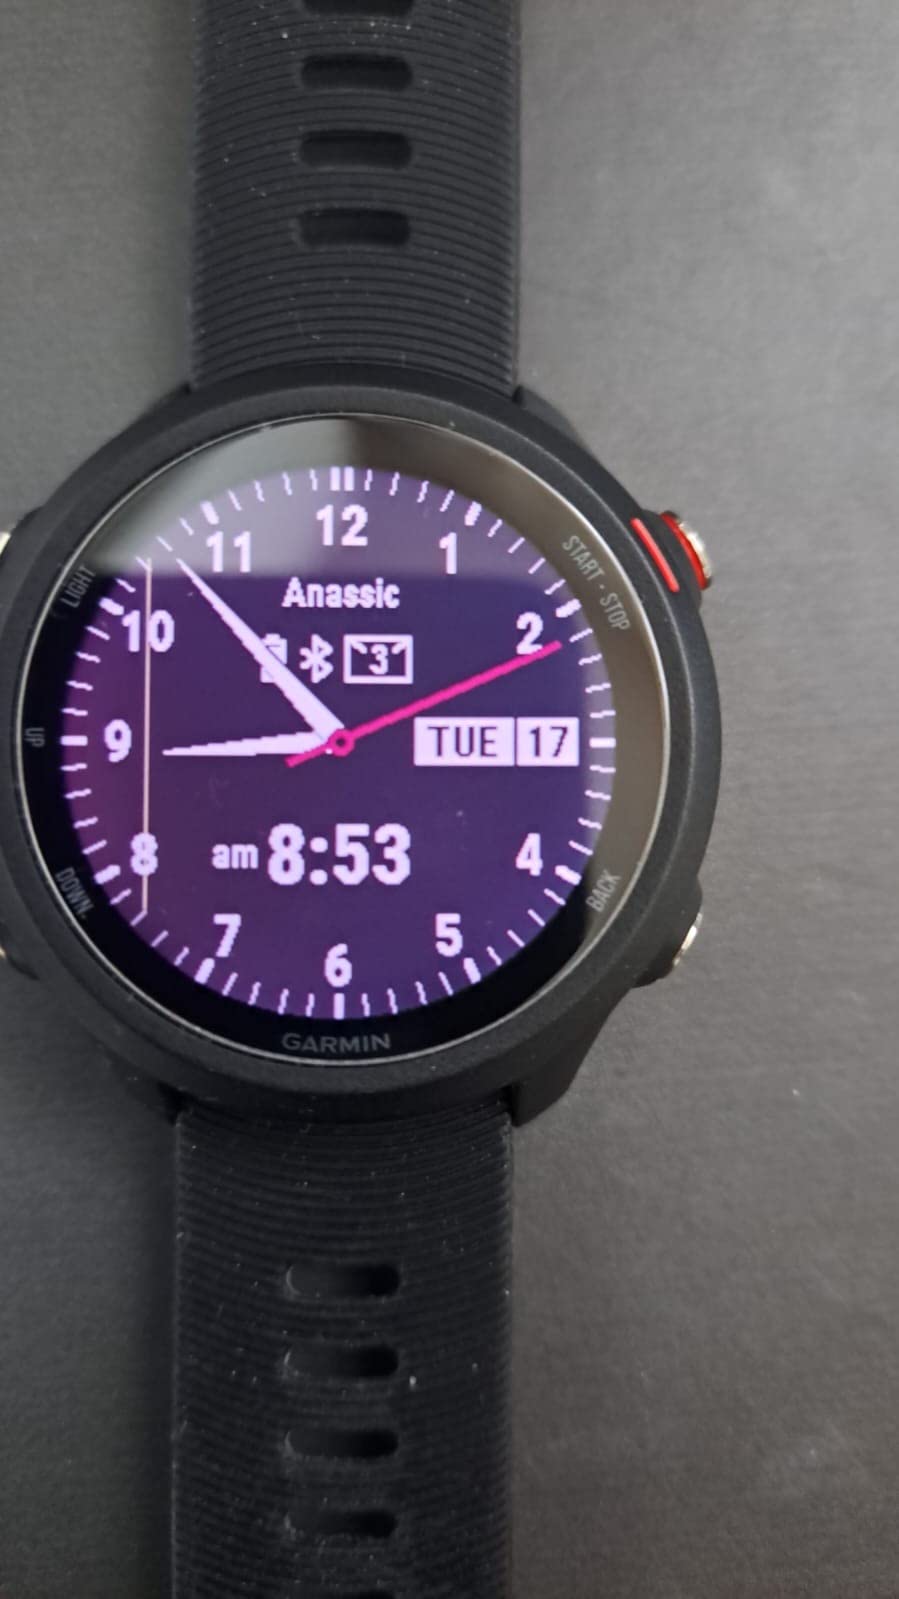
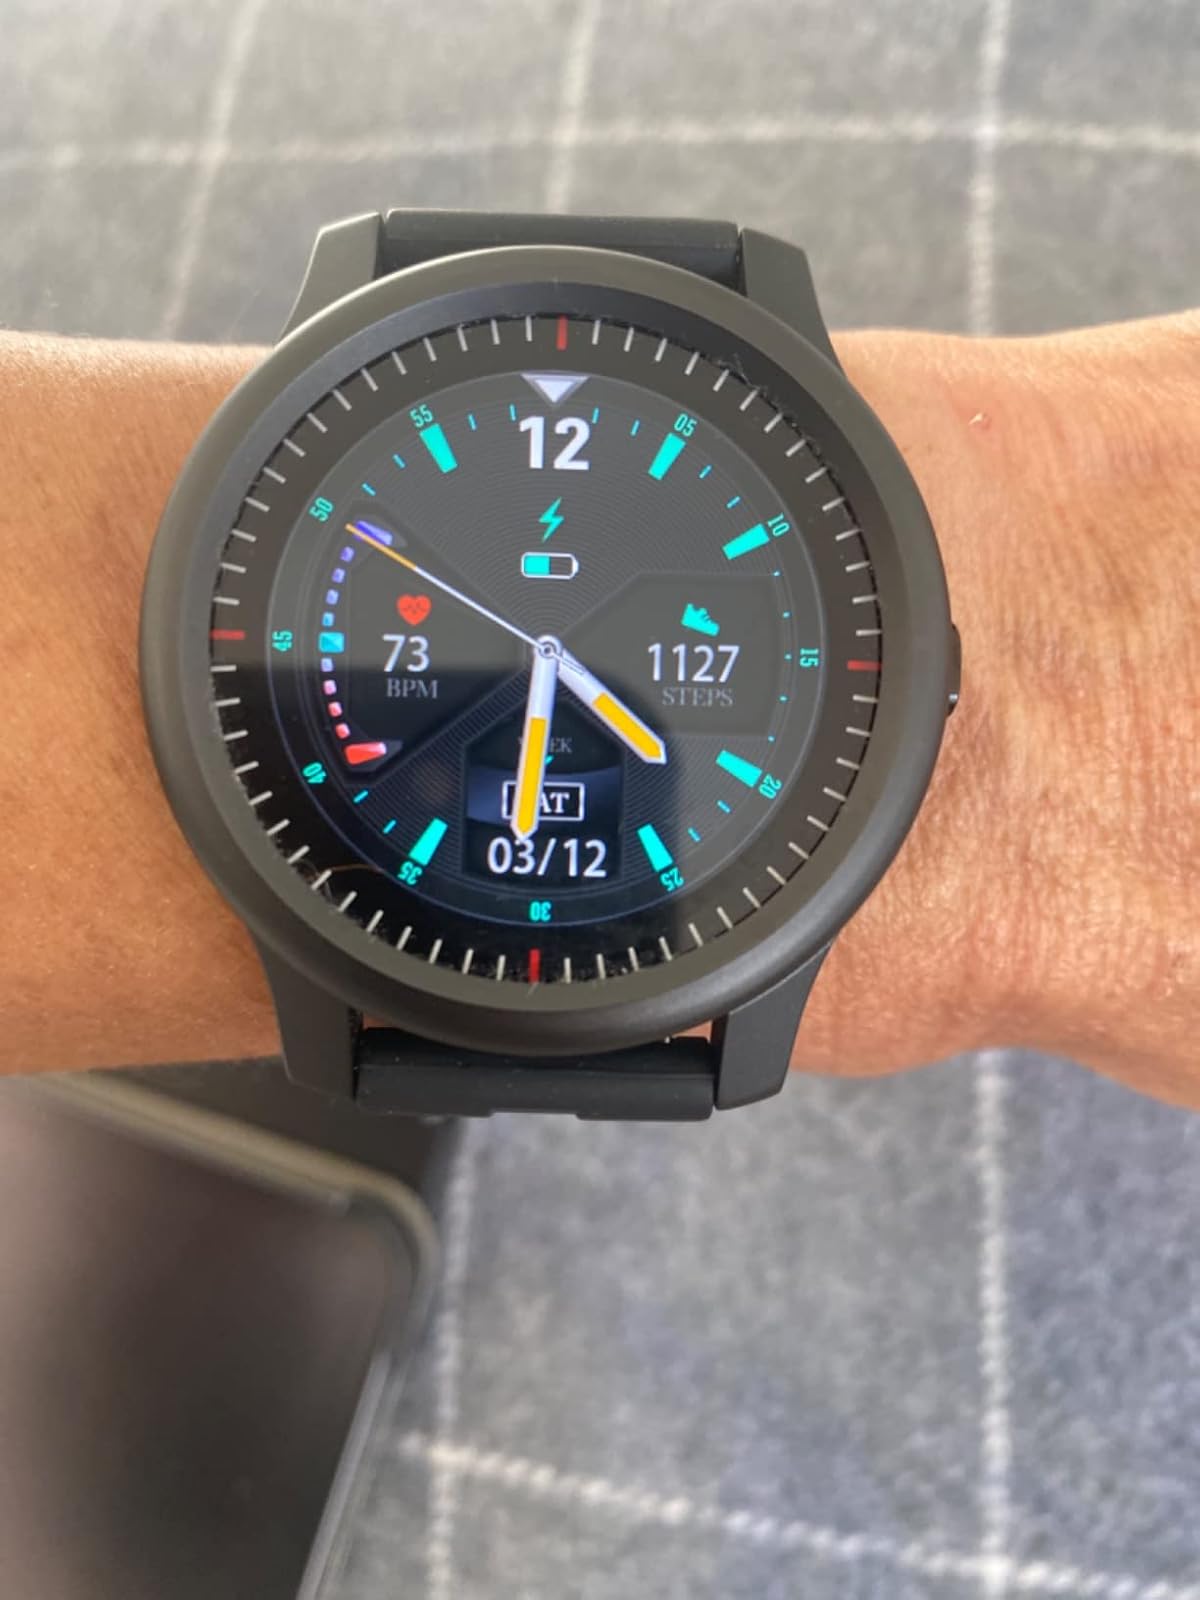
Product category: smartwatch
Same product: no